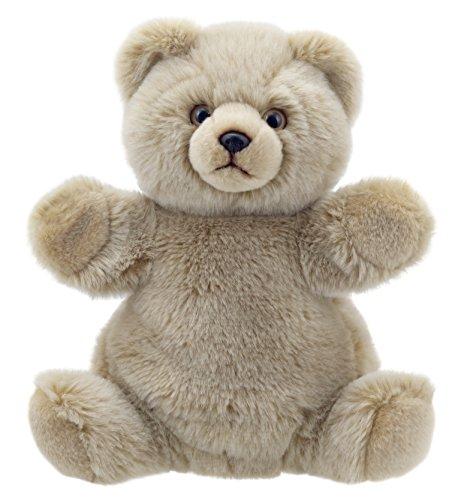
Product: The Puppet Company Cuddly Tumms Teddy Bear Hand Puppet
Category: Toys & Games | Stuffed Animals & Plush Toys
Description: Designed to be as the perfect day or night-time companion, these are The Puppet Company cuddliest puppets yet.
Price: $18.94
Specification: ProductDimensions:9x6x11inches|ItemWeight:7ounces|ShippingWeight:7ounces(Viewshippingratesandpolicies)|DomesticShipping:ItemcanbeshippedwithinU.S.|InternationalShipping:ThisitemcanbeshippedtoselectcountriesoutsideoftheU.S.LearnMore|ASIN:B06XN6HN1M|Itemmodelnumber:PC009512|Manufacturerrecommendedage:12monthsandup